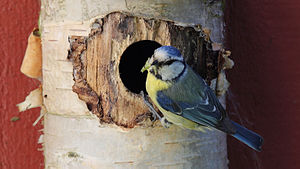
Blåmejse
Blåmejse bringer føde til reden